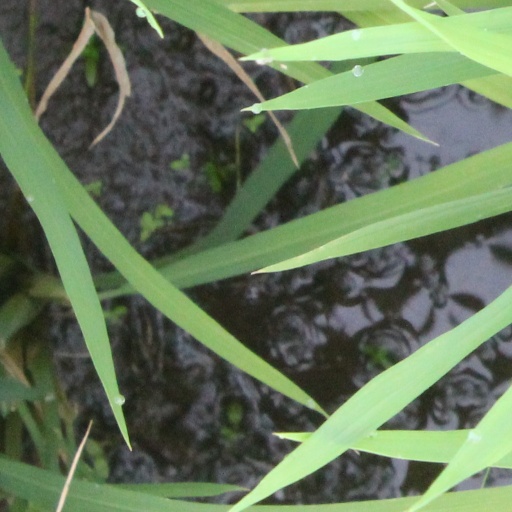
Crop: rice